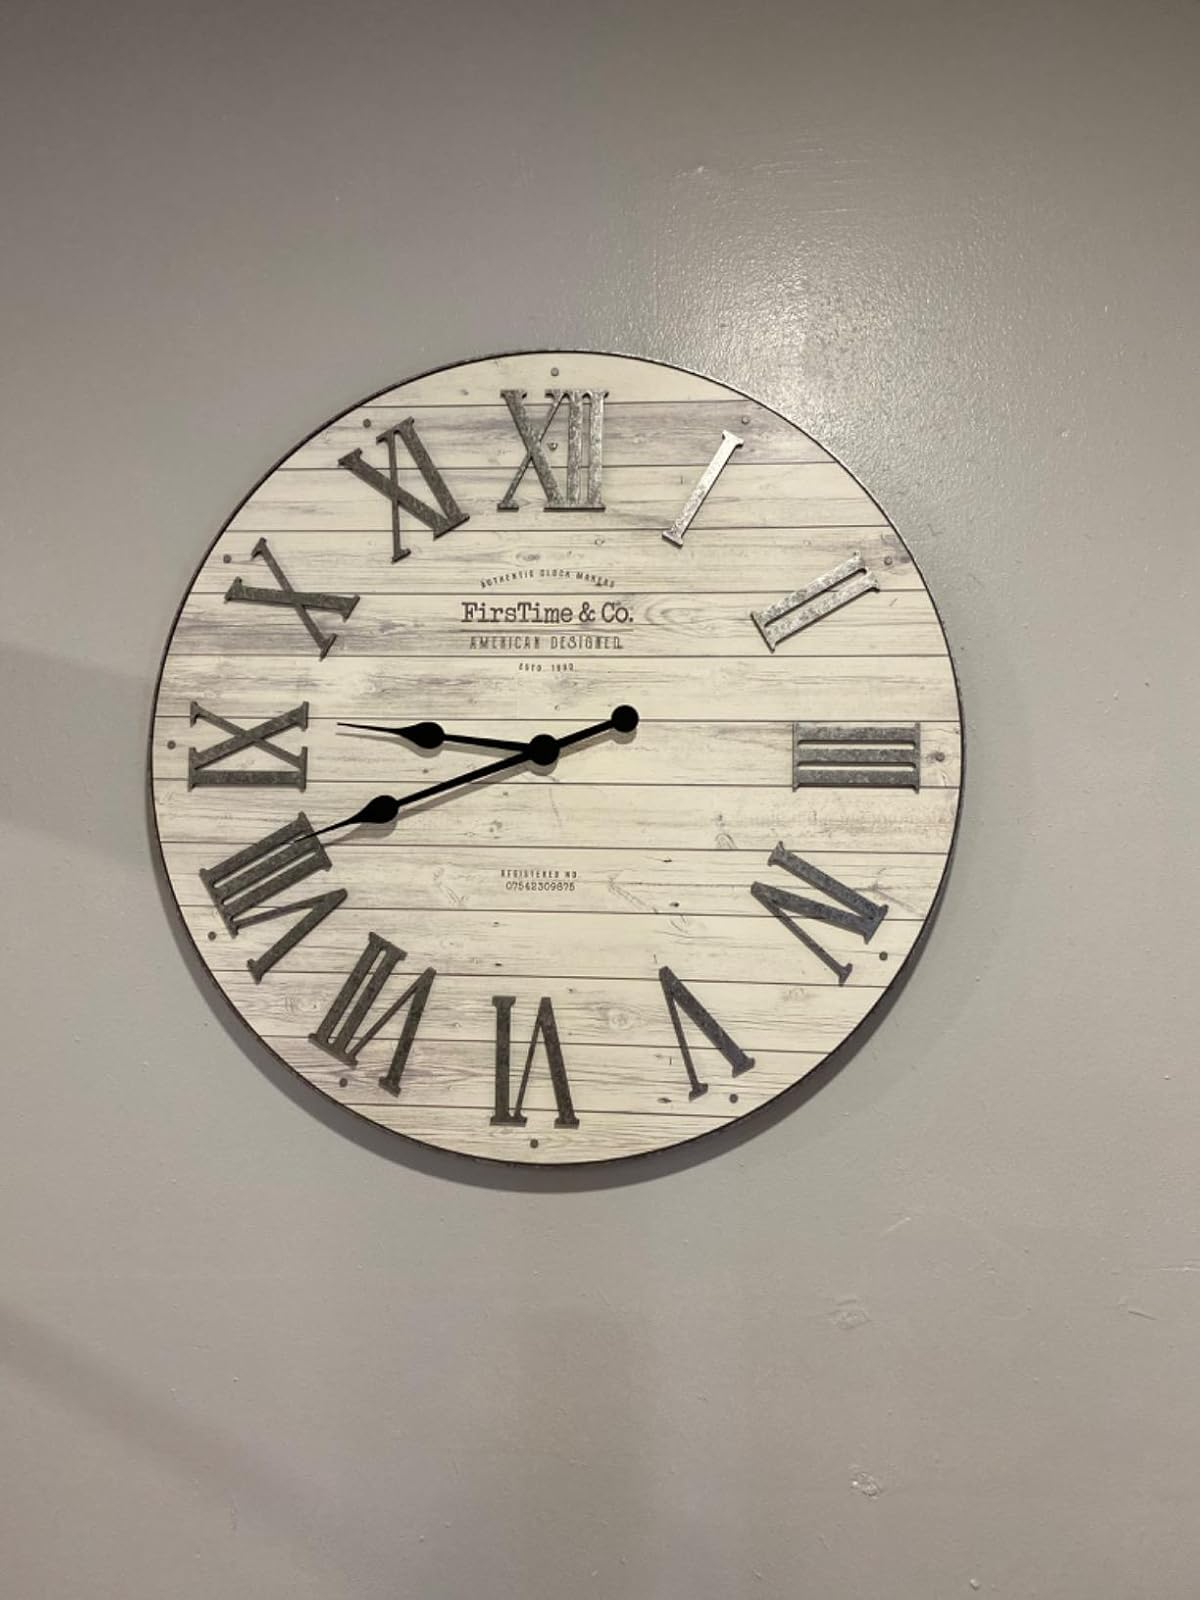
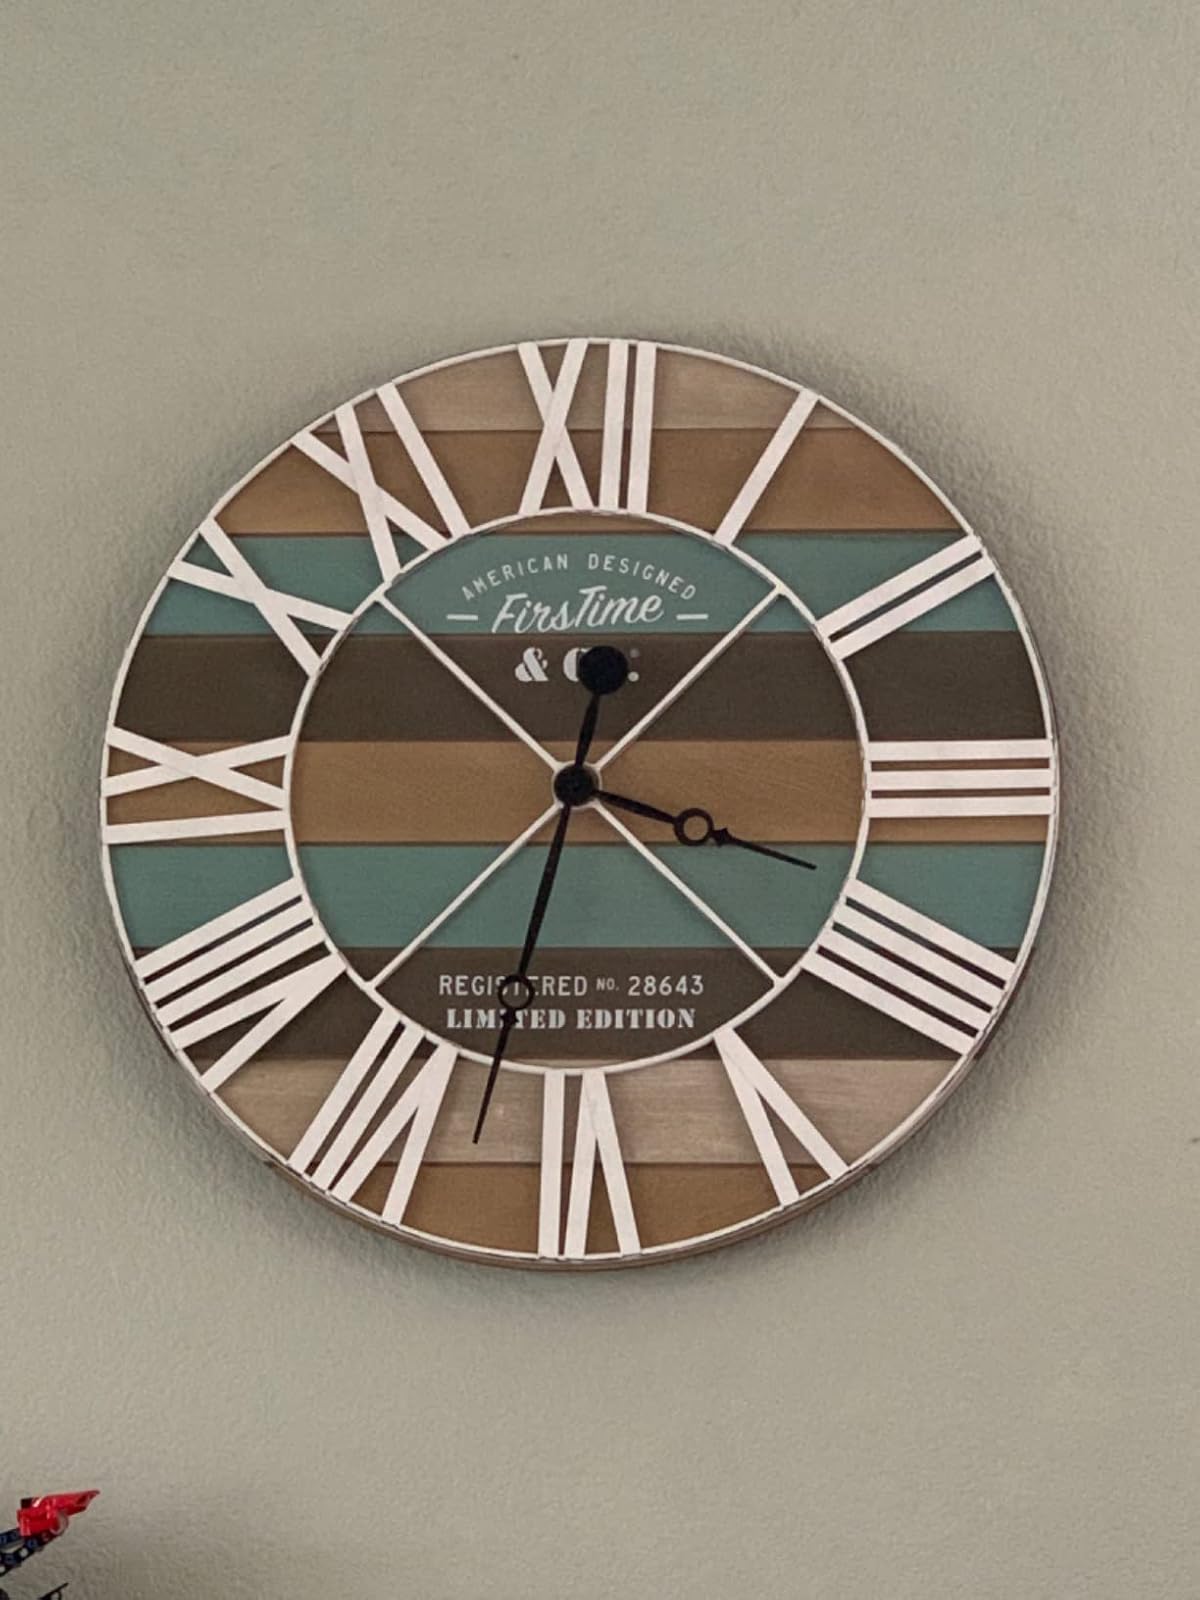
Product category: clock
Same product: no